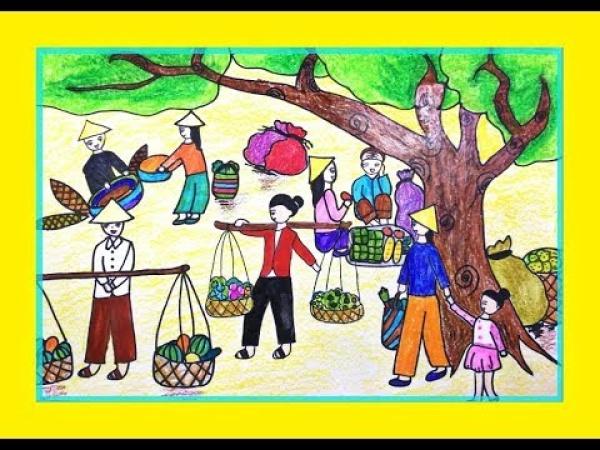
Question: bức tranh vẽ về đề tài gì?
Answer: bức tranh vẽ về đề tài con người và phong cảnh